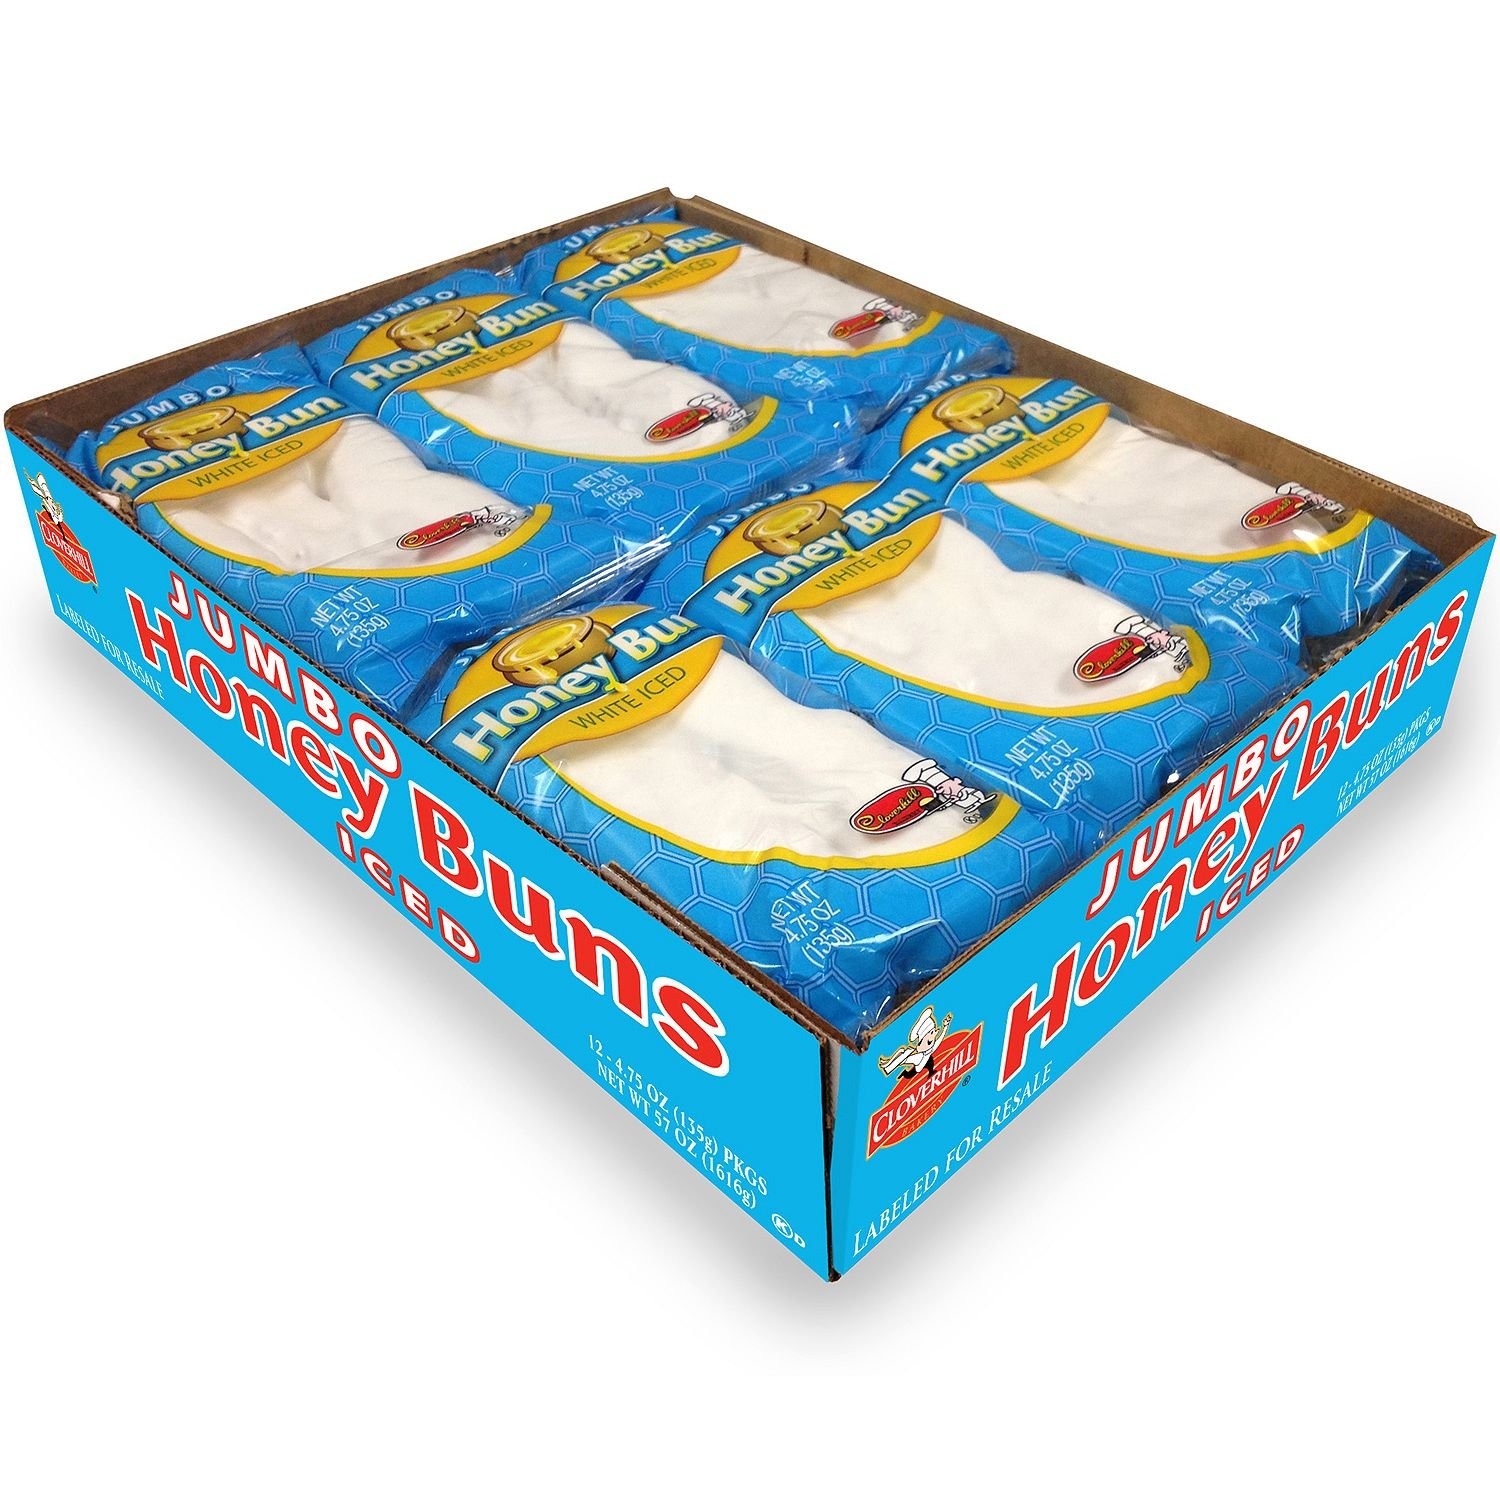
Item Name: Cloverhill Jumbo Iced Honey Buns (4.75 oz., 12 ct.) (pack of 2)
Bullet Point 1: Individually wrapped for freshness
Bullet Point 2: Great for vending, convenience store and foodservice
Bullet Point 3: Microwaveable
Bullet Point 4: total: 24 ct
Product Description: Cloverhill prides themselves in producing the finest baked goods available for over 40 years. This is a 12 pack of individually wrapped Jumbo Iced Honey Buns that is sure to become a favorite.
Value: 114.0
Unit: Ounce

Price: 27.89